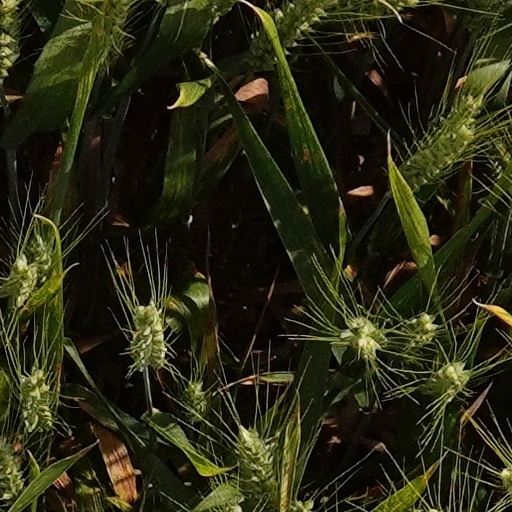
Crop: wheat